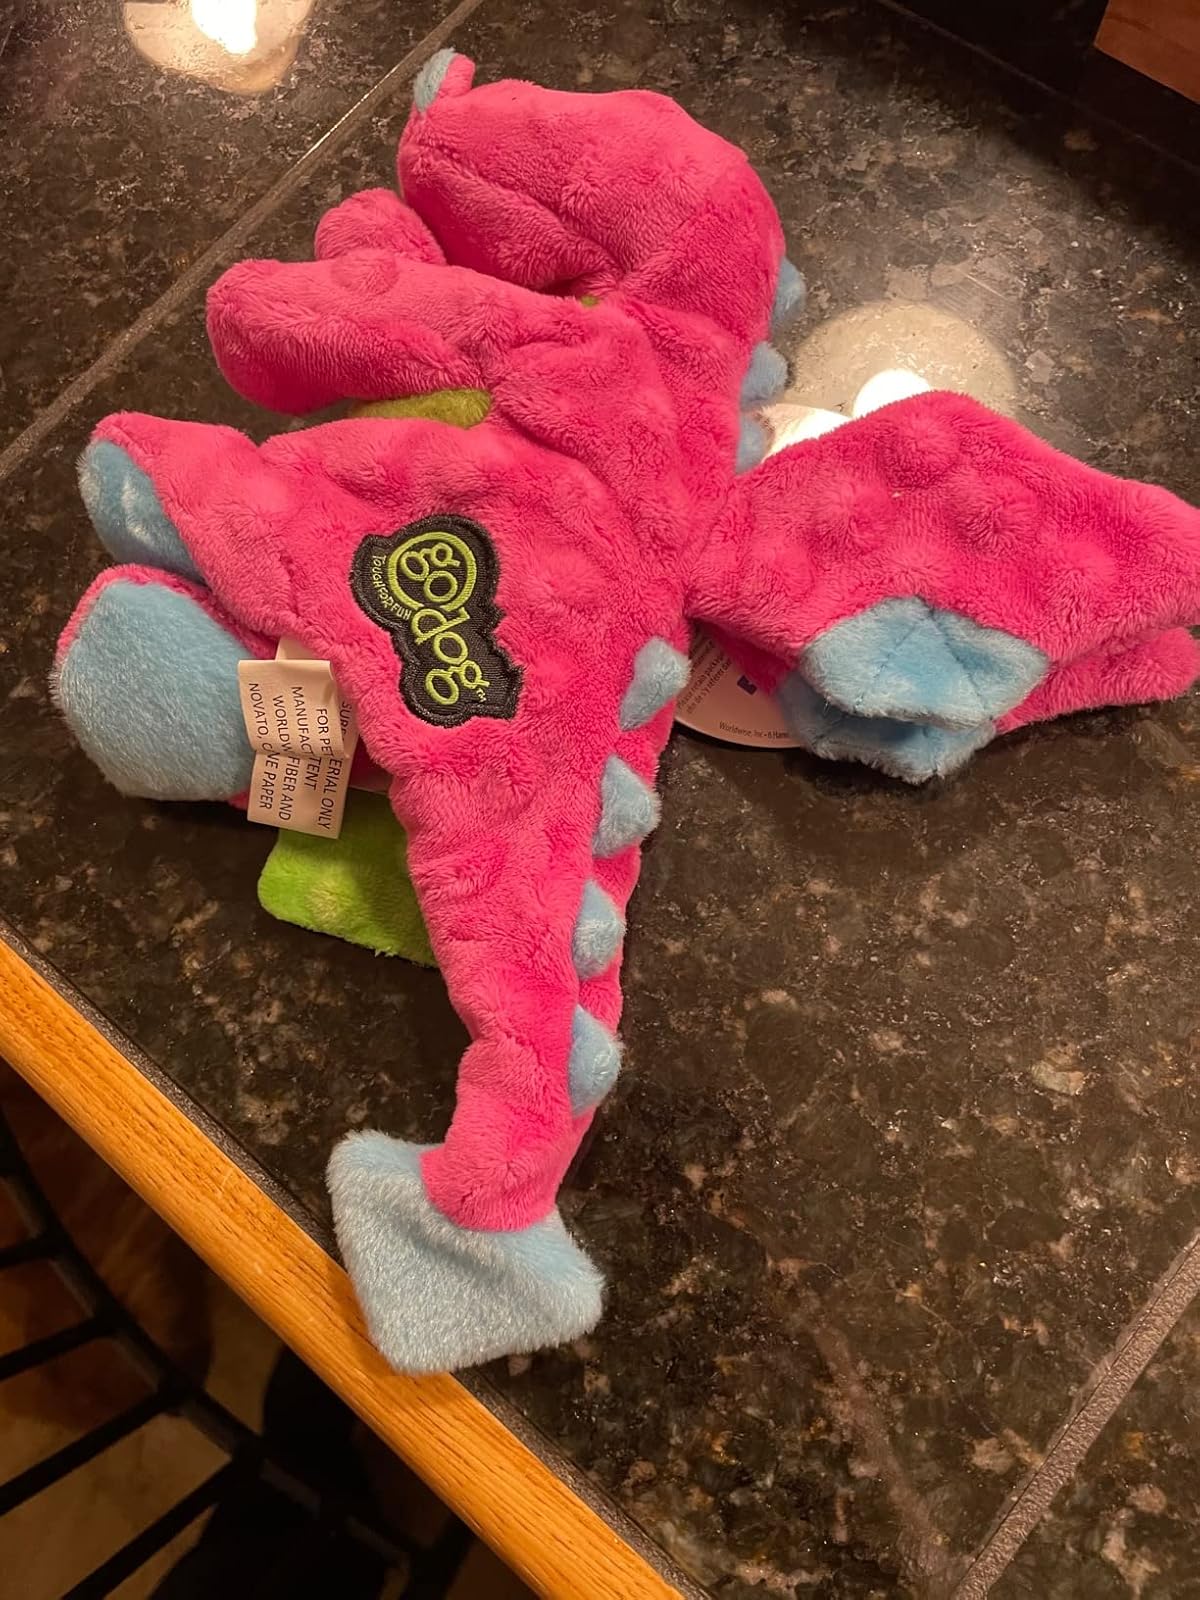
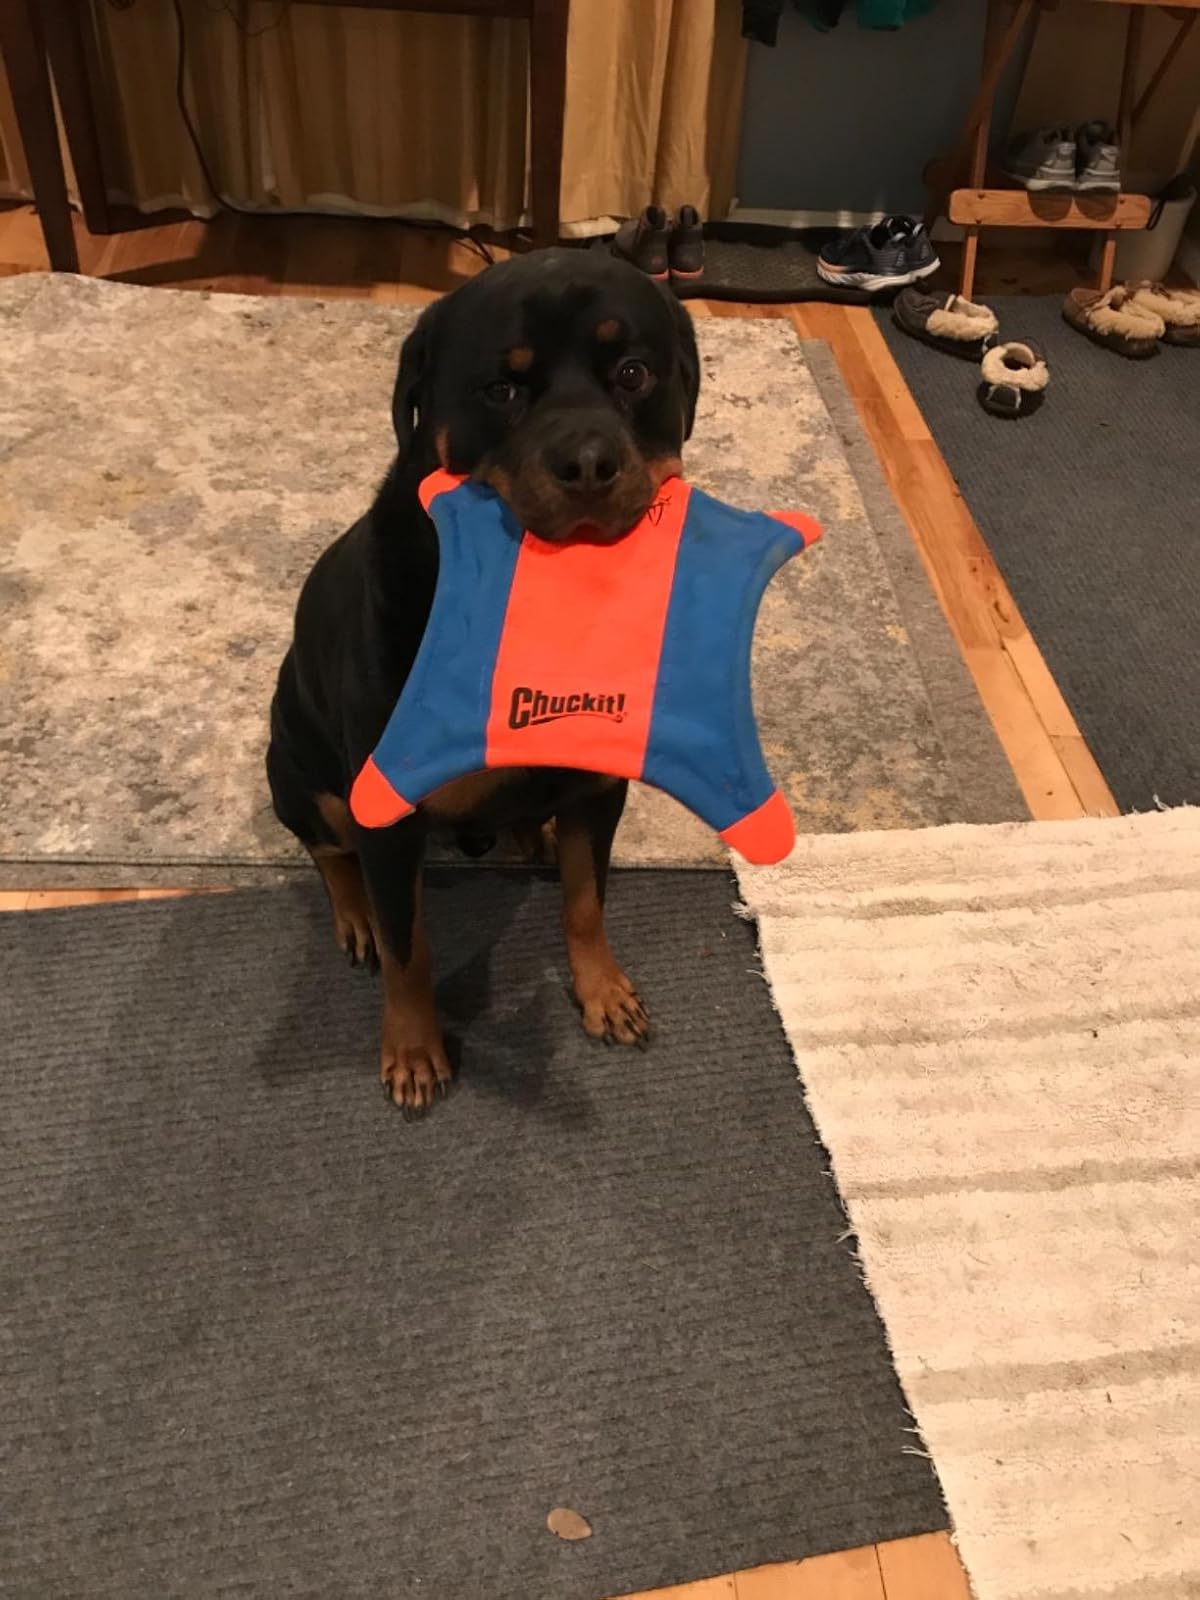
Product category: items_toy
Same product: no